Sakskøbing

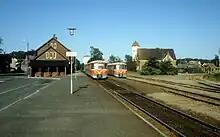
Sakskøbing railway station

The town is served by Sakskøbing railway station, located on Lollandsbanen, a railway line between and , which is operated by the railway company Lokaltog A/S since 2015.